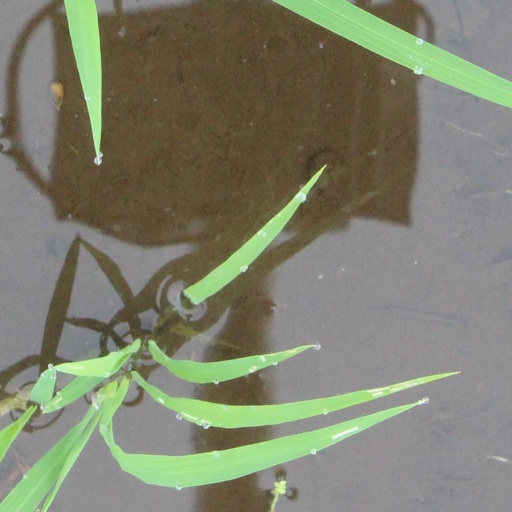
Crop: rice